Maidenhead Heritage Centre

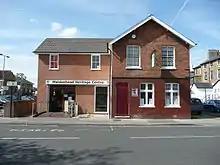
Maidenhead Heritage Centre

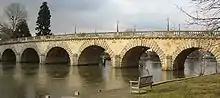
Maidenhead Bridge, the subject of a special exhibition at Maidenhead Heritage Centre in 2007

Maidenhead Heritage Centre is a heritage centre and museum in the town of Maidenhead, Berkshire, England.